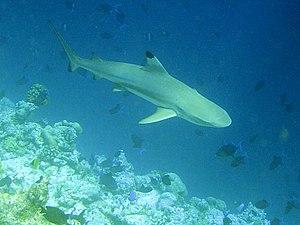
Le Requin à pointes noires est une espèce de requins de la famille des Carcharhinidae, facilement identifiable par les pointes noires de ses nageoires, en particulier sur la première nageoire dorsale et la nageoire caudale. Il fait partie des requins les plus abondants des récifs coralliens tropicaux de l'océan Indien et de l'océan Pacifique. Cette espèce préfère les eaux côtières peu profondes et expose fréquemment sa première nageoire dorsale dans ces zones. La plupart des Requins à pointes noires vivent sur les rebords de récifs et les fonds sableux, mais ils sont également connus pour supporter des environnements saumâtres ou d'eau douce. Cette espèce atteint généralement une longueur de 1,6 m.